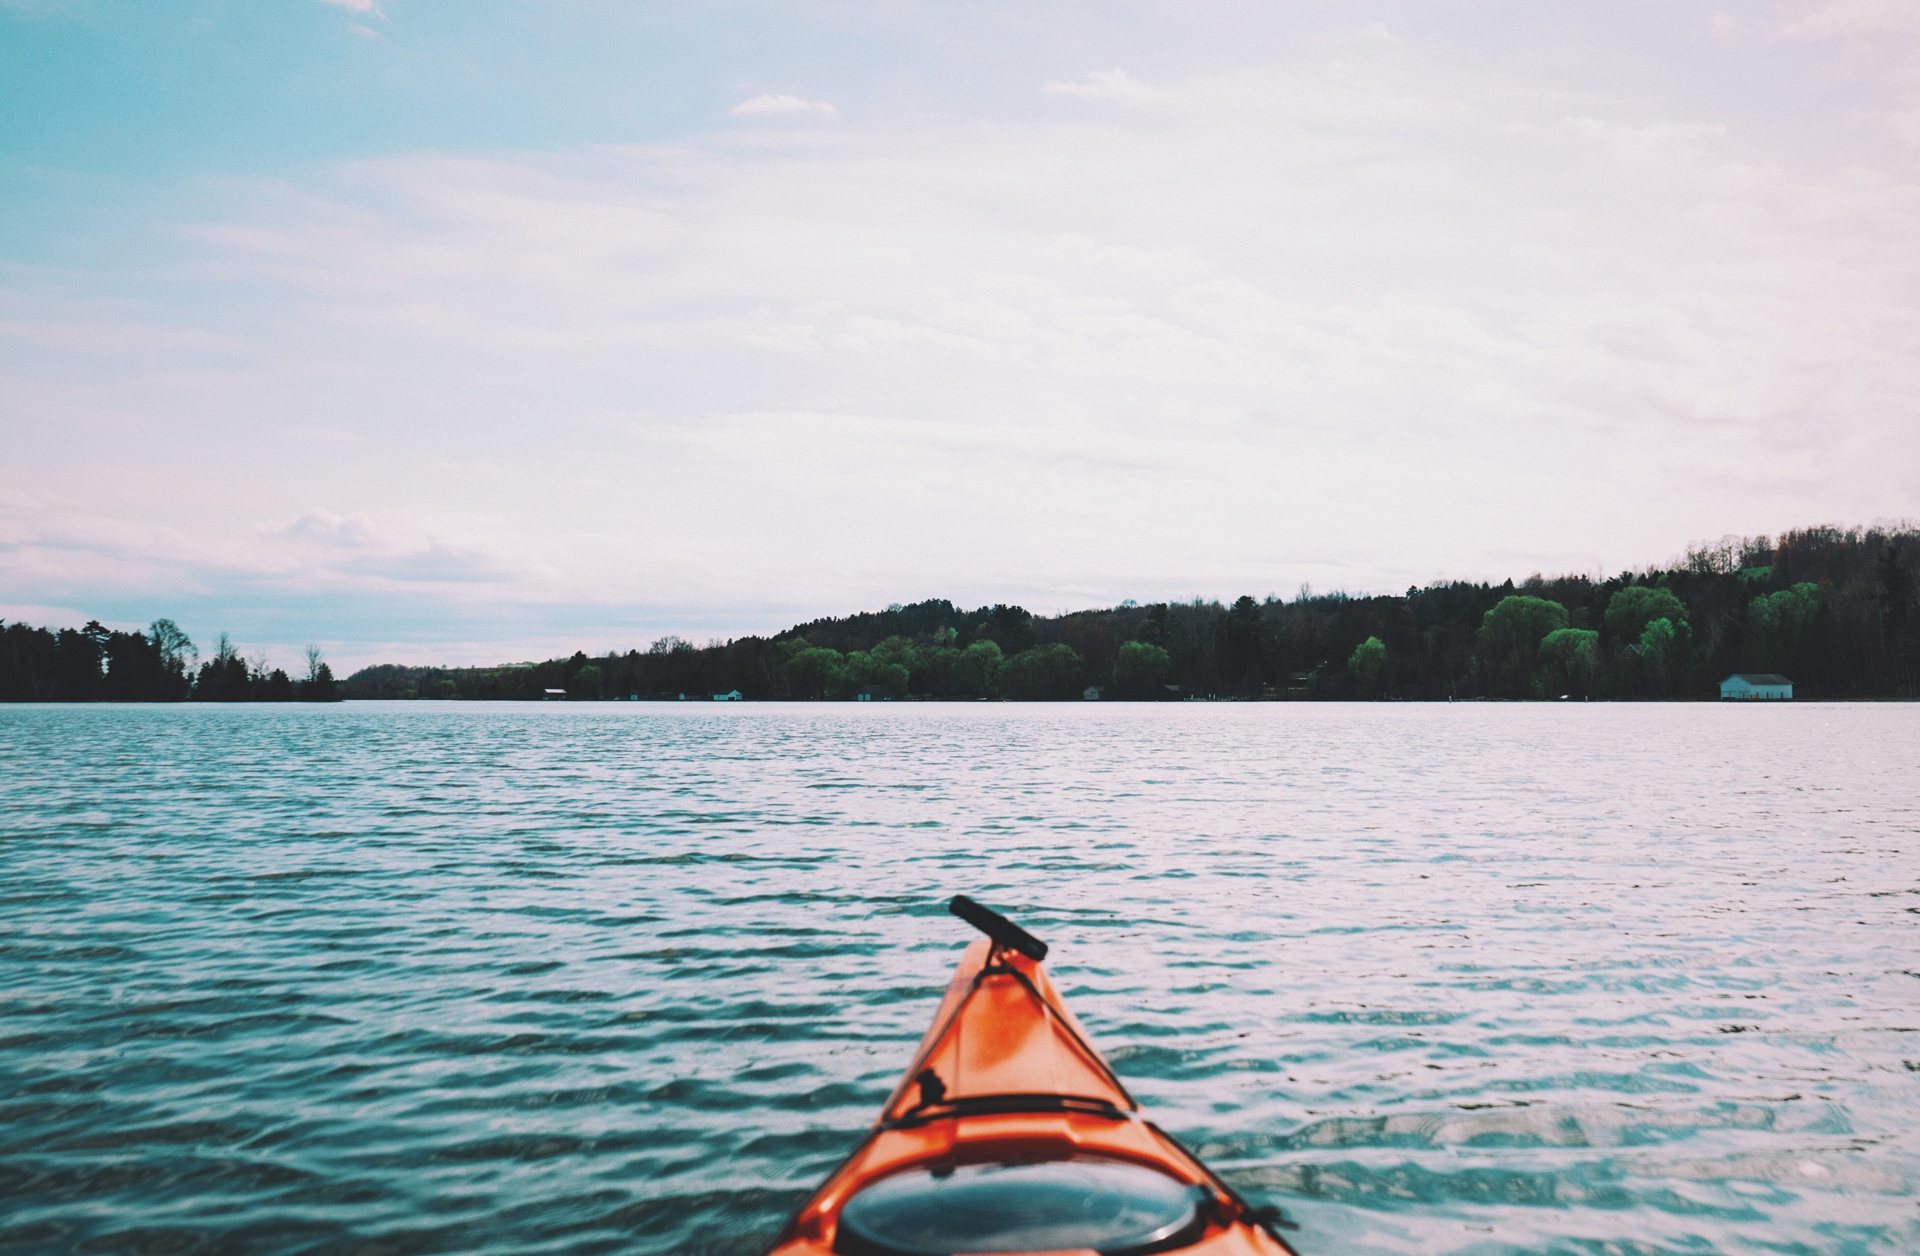
water, nature, sky, boat, lake, canoe, paddle, vehicle, bay, kayak, sports equipment, outdoors, boating, kayaking, watercraft, sea kayak, watercraft rowing